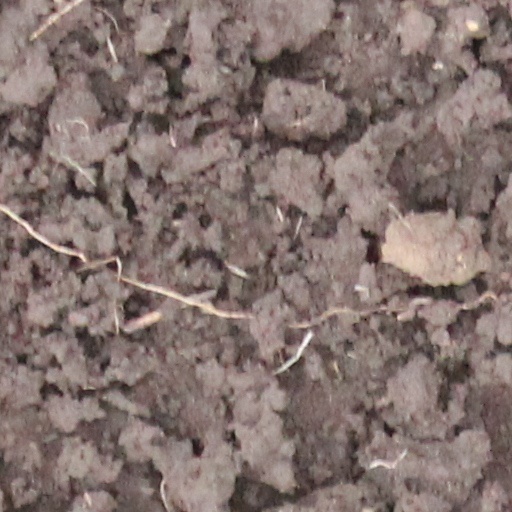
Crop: wheat